Klimov TV7-117

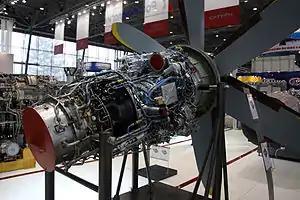
TV7-117SM

The Klimov TV7-117 is a Russian turboprop engine certified in 1997 to power the Ilyushin Il-114 regional commuter aircraft. The new engine features enhanced reliability, fuel economy and greater service life compared to its predecessors produced in the former Soviet Union. The engine has a modular design. The nine modules can be replaced in the field, which dramatically reduces costs and accelerates repair and maintenance. The engine has an electronic-hydromechanical control system.